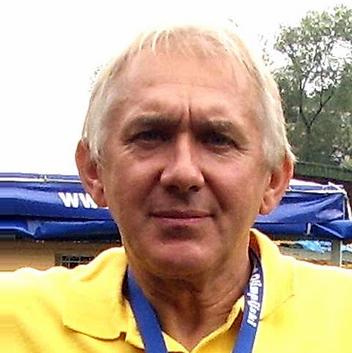
Age: 57